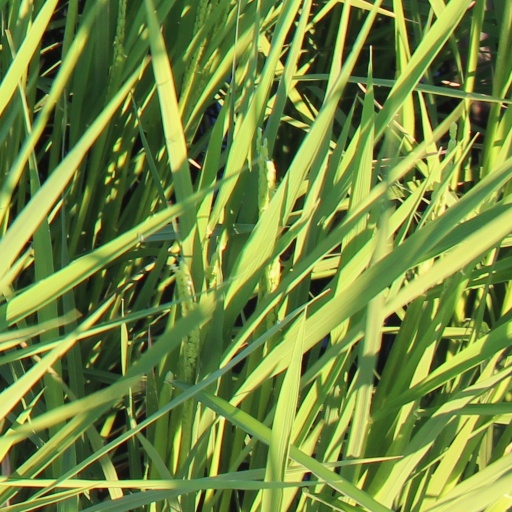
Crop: rice